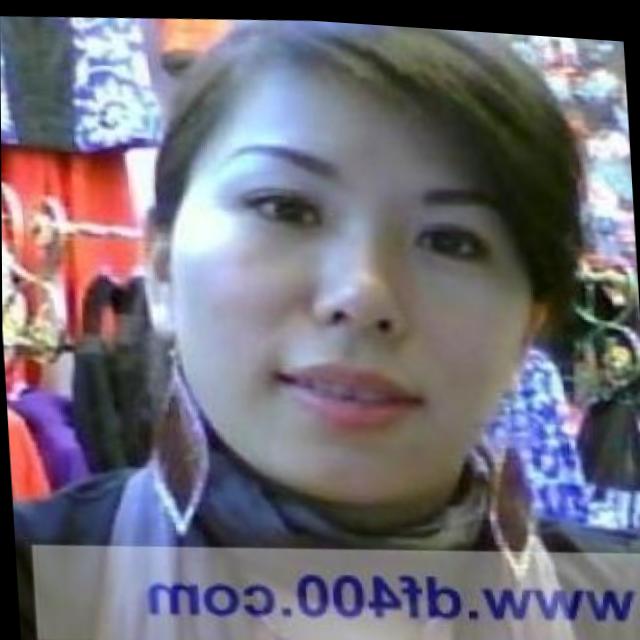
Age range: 21-44